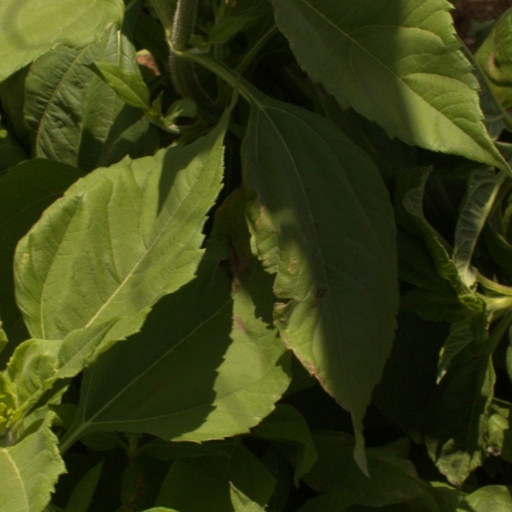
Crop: Jerusalem artichoke